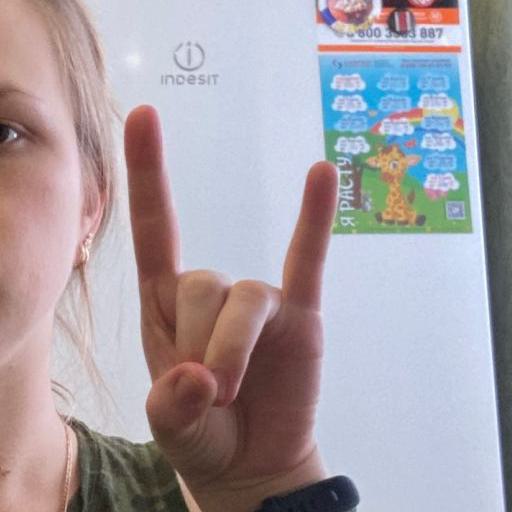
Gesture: rock